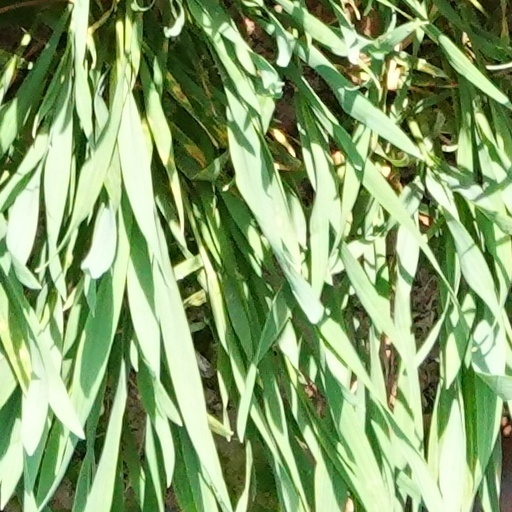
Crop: wheat